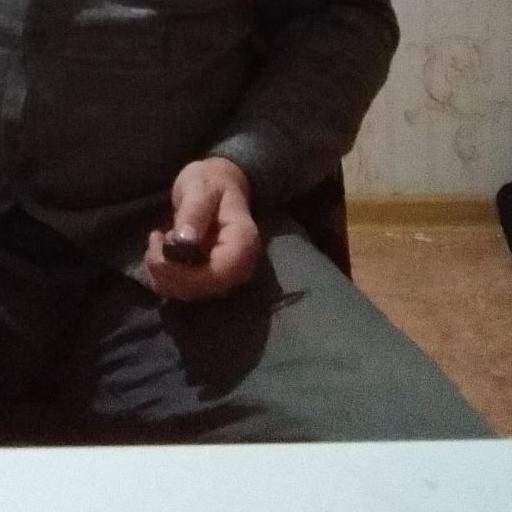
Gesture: no_gesture